Nikola Vaptsarov Naval Academy

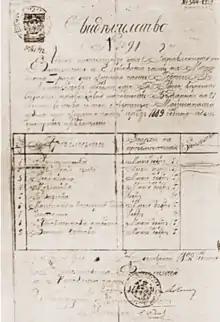
Diploma of graduate Hadzhipanteleev from 1892. The oldest diploma of the Maritime School preserved for posterity.

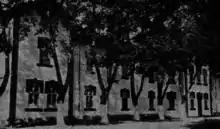
1913–1916 The building of the Engineering School to His Majesty's Fleet.

The unit which remained in Ruse was renamed "Miner and Stoker School" (Miner school with stoker training) with duration of training of four years, including practical training, with the first two-year of training recognized as compulsory military service for the students. The Miner and Stoker School was temporarily closed down in 1909. In 1912, due to the fleet's increased need of technical specialists, it was reopened under the name Maritime Special Schools, which in turn were subordinate to the newly formed structure in Varna called "Training Unit" (later renamed Maritime Training Unit). The schools were established in 1912. In 1913 they admitted the first class of 34 cadets. Originally, the Maritime Special Schools consisted of three units: mining and electrical engineering, stoker and steersman. During World War I, the Diver School and Radiotelegraphy School were formed and briefly functioned. The duration of training in the schools was four years. They can be seen as the prototype of the present-day Postgraduate Studies Department and Professional Sergeant College within the Nikola Vaptsarov Naval Academy.